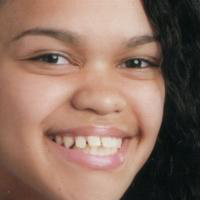
Age group: age 11-20